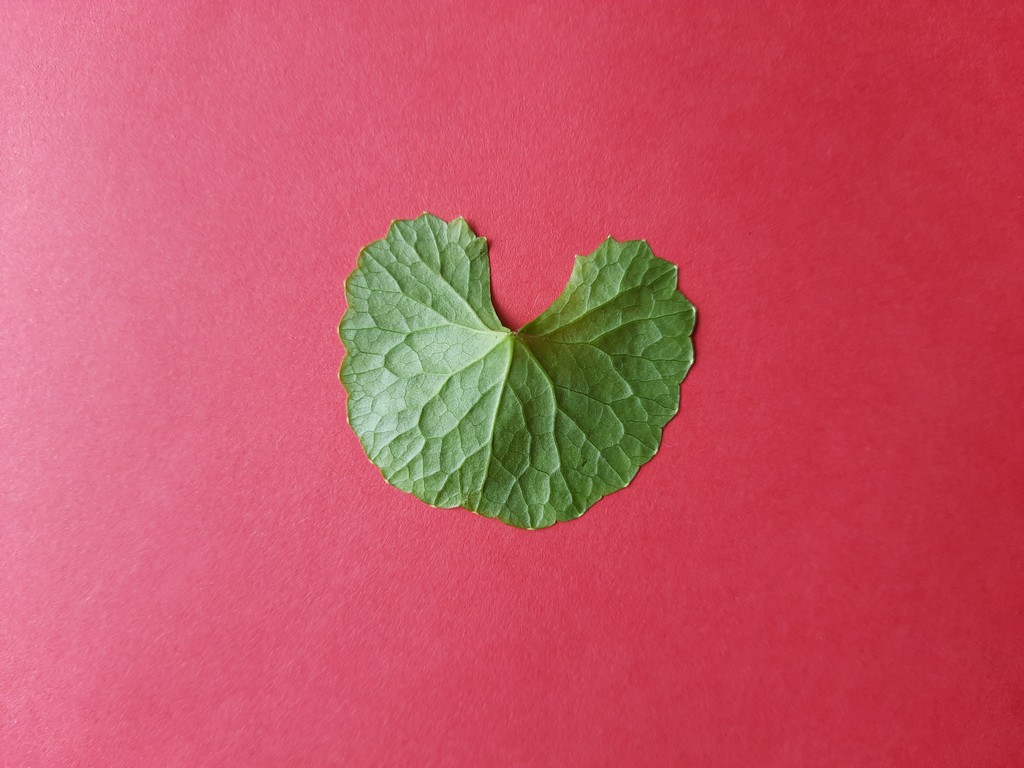
Label: Healthy